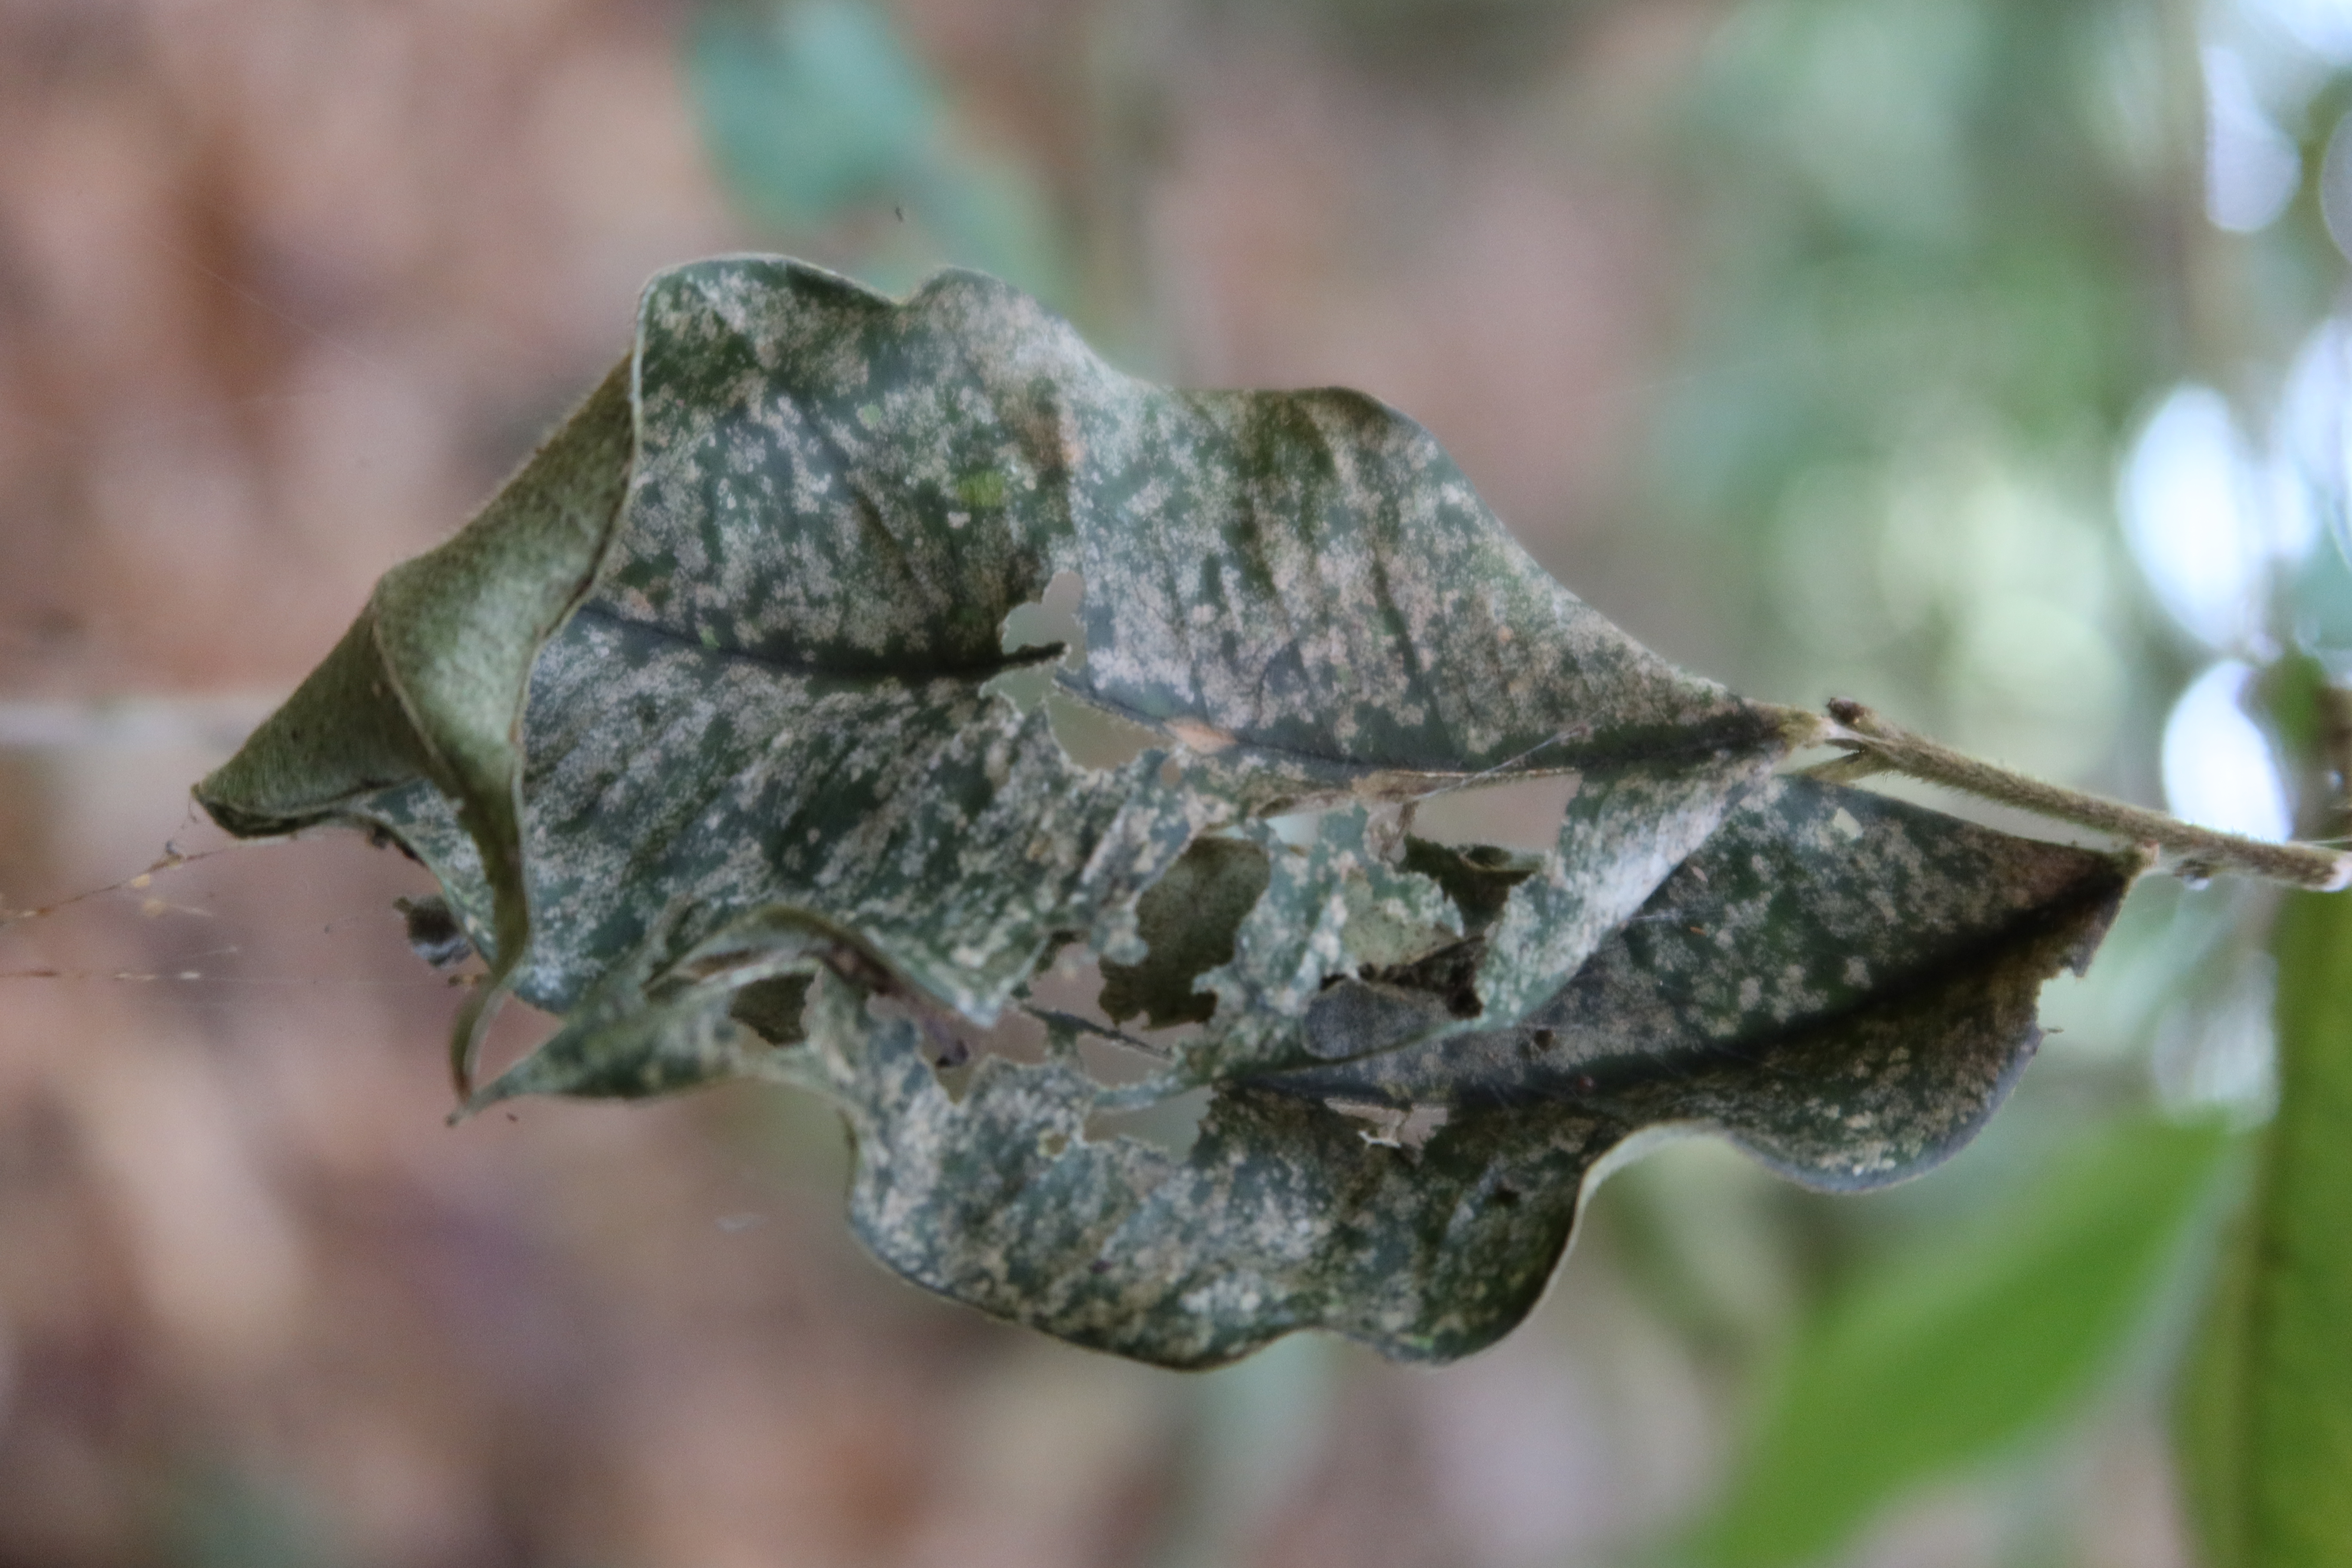
Label: Translucent lesion